Robert Ward Johnson

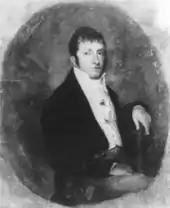
Portrait of Robert Ward Johnson in his younger years

Robert Ward Johnson was born on July 22, 1814, in Scott County, Kentucky, to Benjamin and Matilda ( Williams) Johnson. His father had three brothers who were elected as U.S. Congressmen and the family was politically prominent in the state. His grandfather had acquired thousands of acres of land in the area at the end of the eighteenth century. The family were slaveholders. His siblings included a sister Juliette. His paternal uncles were Richard Johnson, a United States Representative and Senator, and vice president of the United States under Martin Van Buren; and his brothers James Johnson and John Telemachus Johnson, older and younger, respectively, who were each elected as U.S. Representatives from Kentucky.